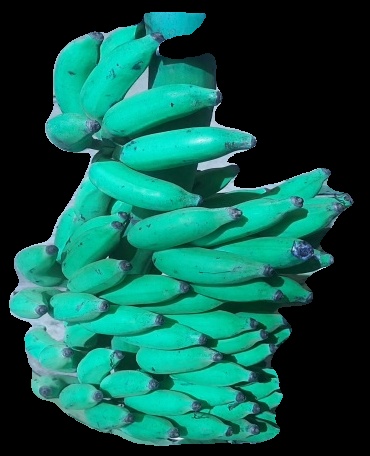
Variety: elakki-bale
Grade: grade3